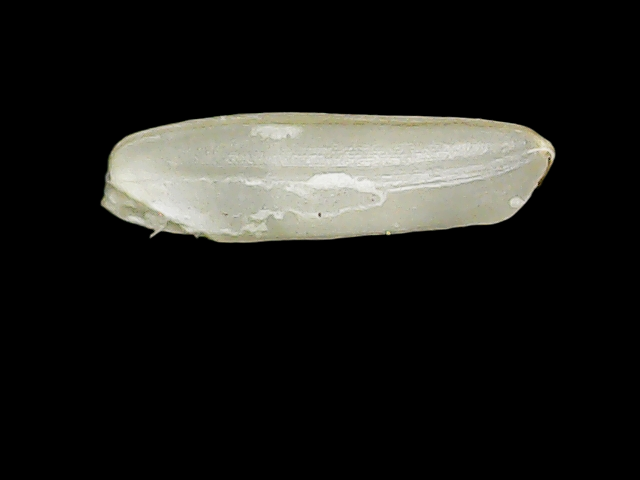
Rice variety: Binadhan7